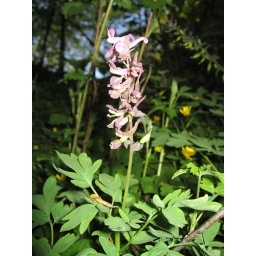
A flower in the forest